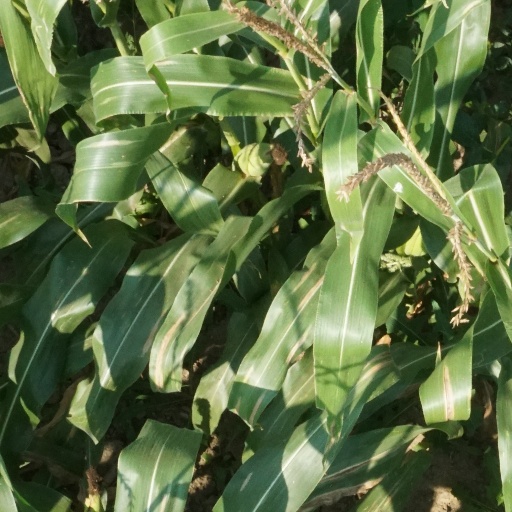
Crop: maize; corn